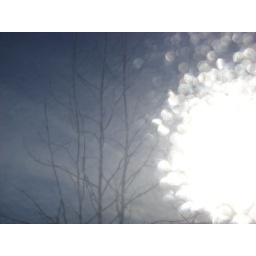
water is in the window before the tree